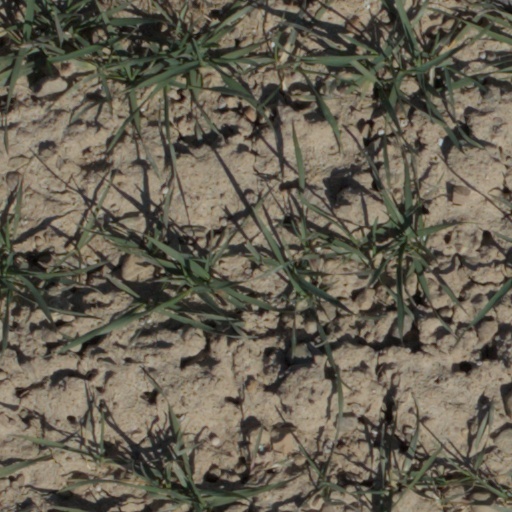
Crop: wheat